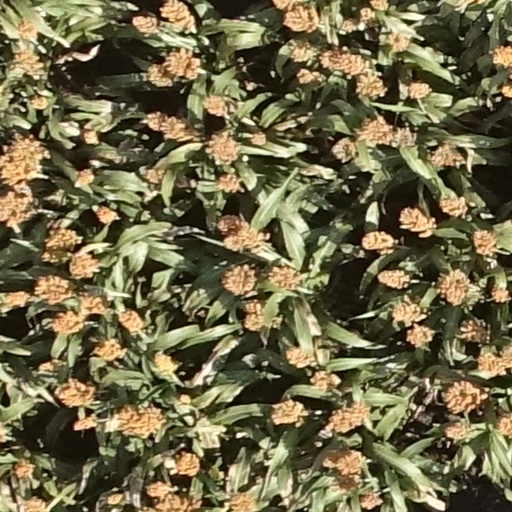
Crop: sorghum